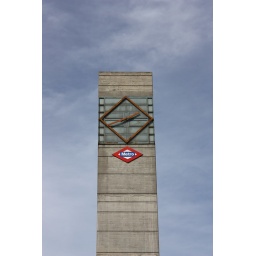
The clock tower at the Aluche metro station in Madrid